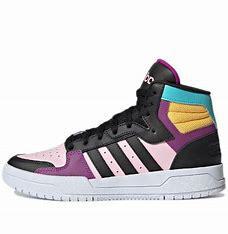
Brand: adidas
Model: NEO Entrap Skate